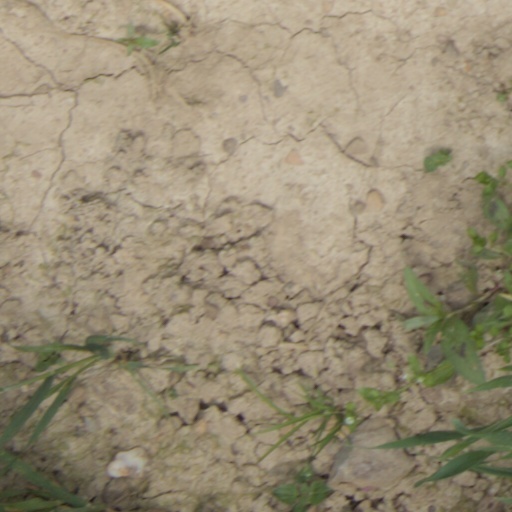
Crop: wheat